Miep Stegmann

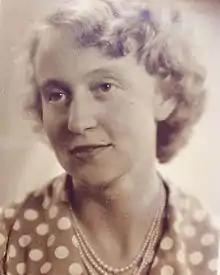

Miep Stegmann (1927, Schiedam – 1985, Sint-Truiden) was the first female psychiatrist in Belgium. Stegmann grew up in the Netherlands. Her father owned a copper smith firm Meijer & Stegmann in Schiedam.